Mongolian Stock Exchange

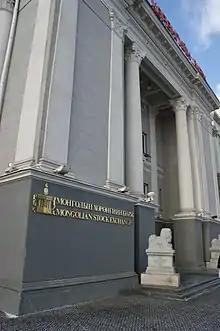

The Mongolian Stock Exchange was established in 1991 as a vehicle to implement the government's plan for privatisation of large state-owned enterprises. In an attempt to ensure an equitable distribution of assets, the Mongolian government chose to instantiate a voucher-based scheme; one blue voucher worth MNT7,000 was issued to every citizen born before 31 May 1991 for the purchase of shares in large enterprises, and a nationwide network of 29 brokerage houses was established to take their orders. Red vouchers worth MNT3,000 were also issued for the purchase of the assets of small enterprises which would not be listed on the exchange; unlike the blue vouchers, these could be traded in secondary markets. Initially, stock exchange officials hoped to privatise 80% of state assets, but, on 7 June 1991, Government Resolution No. 170 announced that the state would retain a stake of 50% in some large enterprises; mining, energy, transportation, communications, and water supply companies were excluded from the privatisation scheme entirely.